Viktor Orbán

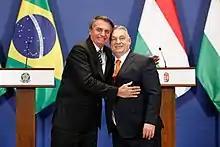
Orbán and Brazilian president Jair Bolsonaro in Budapest on 17 February 2022

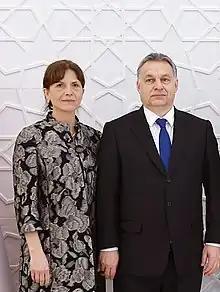
Orbán and his wife, Anikó Lévai, in 2016

Orbán questioned Nord Stream II, a new Russia–Germany natural gas pipeline. He said he wants to hear a "reasonable argument why South Stream was bad and Nord Stream is not". "South Stream" refers to the Balkan pipeline cancelled by Russia in December 2014 after obstacles from the EU.